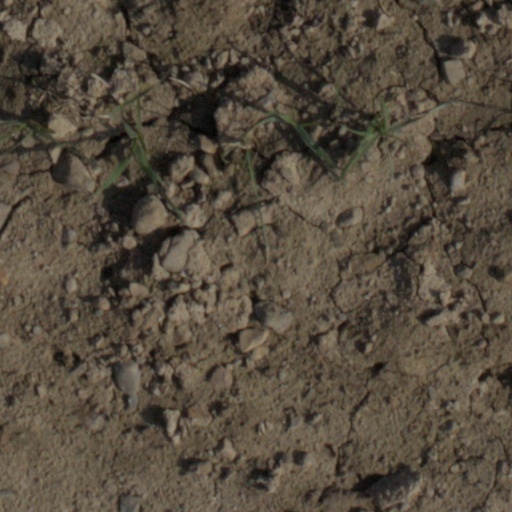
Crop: wheat